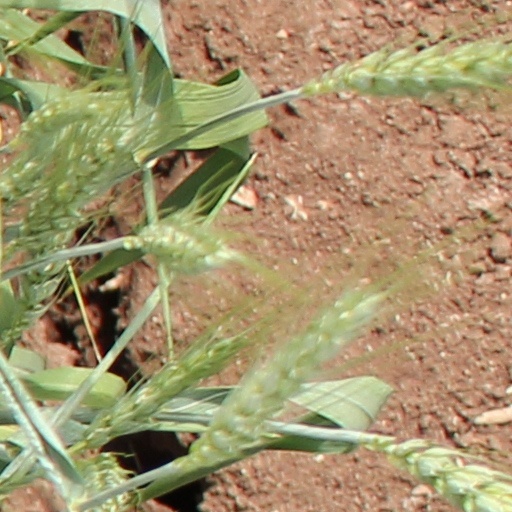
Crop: wheat